Yannick Fischer

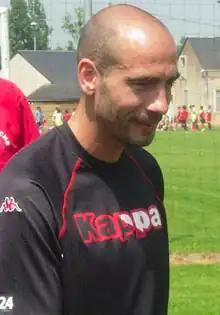
Fischer

Yannick Fischer, born 17 December 1974 in Sainte-Foy-la-Grande is a French former professional footballer who played as a defender.